Vito Rizzuto

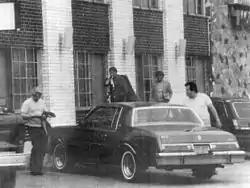
From left to right: Gerlando Sciascia, Rizzuto, Giovanni Ligamarri and Joseph Massino in 1981.

In the 1970s, his father Nicolo was an underling in the Sicilian faction, led by Luigi Greco until his death in 1972, of the Calabrian Cotroni crime family. As tension then grew into a power struggle between the Calabrian and Sicilian factions of the family, a mob war began in 1973. This led to a violent Mafia war in Montreal which resulted in the deaths of Violi and his brothers, along with others, spanning the mid-1970s to the early 1980s until the war ceased. By the mid 1980s, the Rizzuto crime family emerged as Montreal's pre-eminent crime family after the turf war.